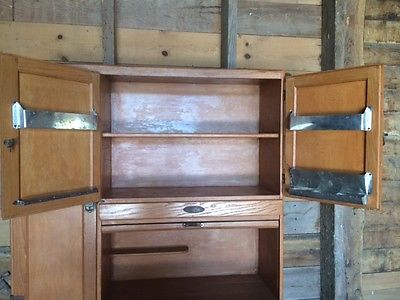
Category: cabinet